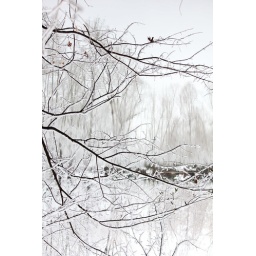
Shot this icy tree in front of a pond with a shallow depth of field to have a fading effect in the background.